Death and state funeral of Silvio Berlusconi

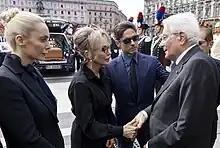
President Sergio Mattarella with Marta Fascina, Marina Berlusconi, and Pier Silvio Berlusconi

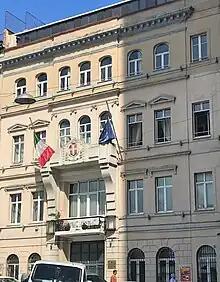
The Consulate-General of Italy in Istanbul flown half-mast Italian flag after the national mourning on 14 June 2023.

Gianni Infantino, the president of FIFA, expressed his sorrow for the death of the Italian leader. He said: "I want to remember him like this, as the person who — in our much-loved sport — he dreamed and then turned those thoughts into reality. A big hug and my deepest condolences to all those who loved him. And thank you for making us love this amazing game." Several football clubs, including Berlusconi's former club AC Milan, along with his then current club AC Monza, FC Barcelona, and Real Madrid, expressed their condolences through separate statements on their social media accounts. Several world football figures also dedicated a comment; Paolo Maldini said: "A genius, visionary and dreamer leaves us, but above all a friend who changed the history of our Italy. Thank you for everything President, you made all Milan fans live a dream that lasted more than 30 years, no one will be like you." Franco Baresi stated: "I feel more alone. For me he was like a father, a unique and endearing president for everyone. He made my dreams come true."